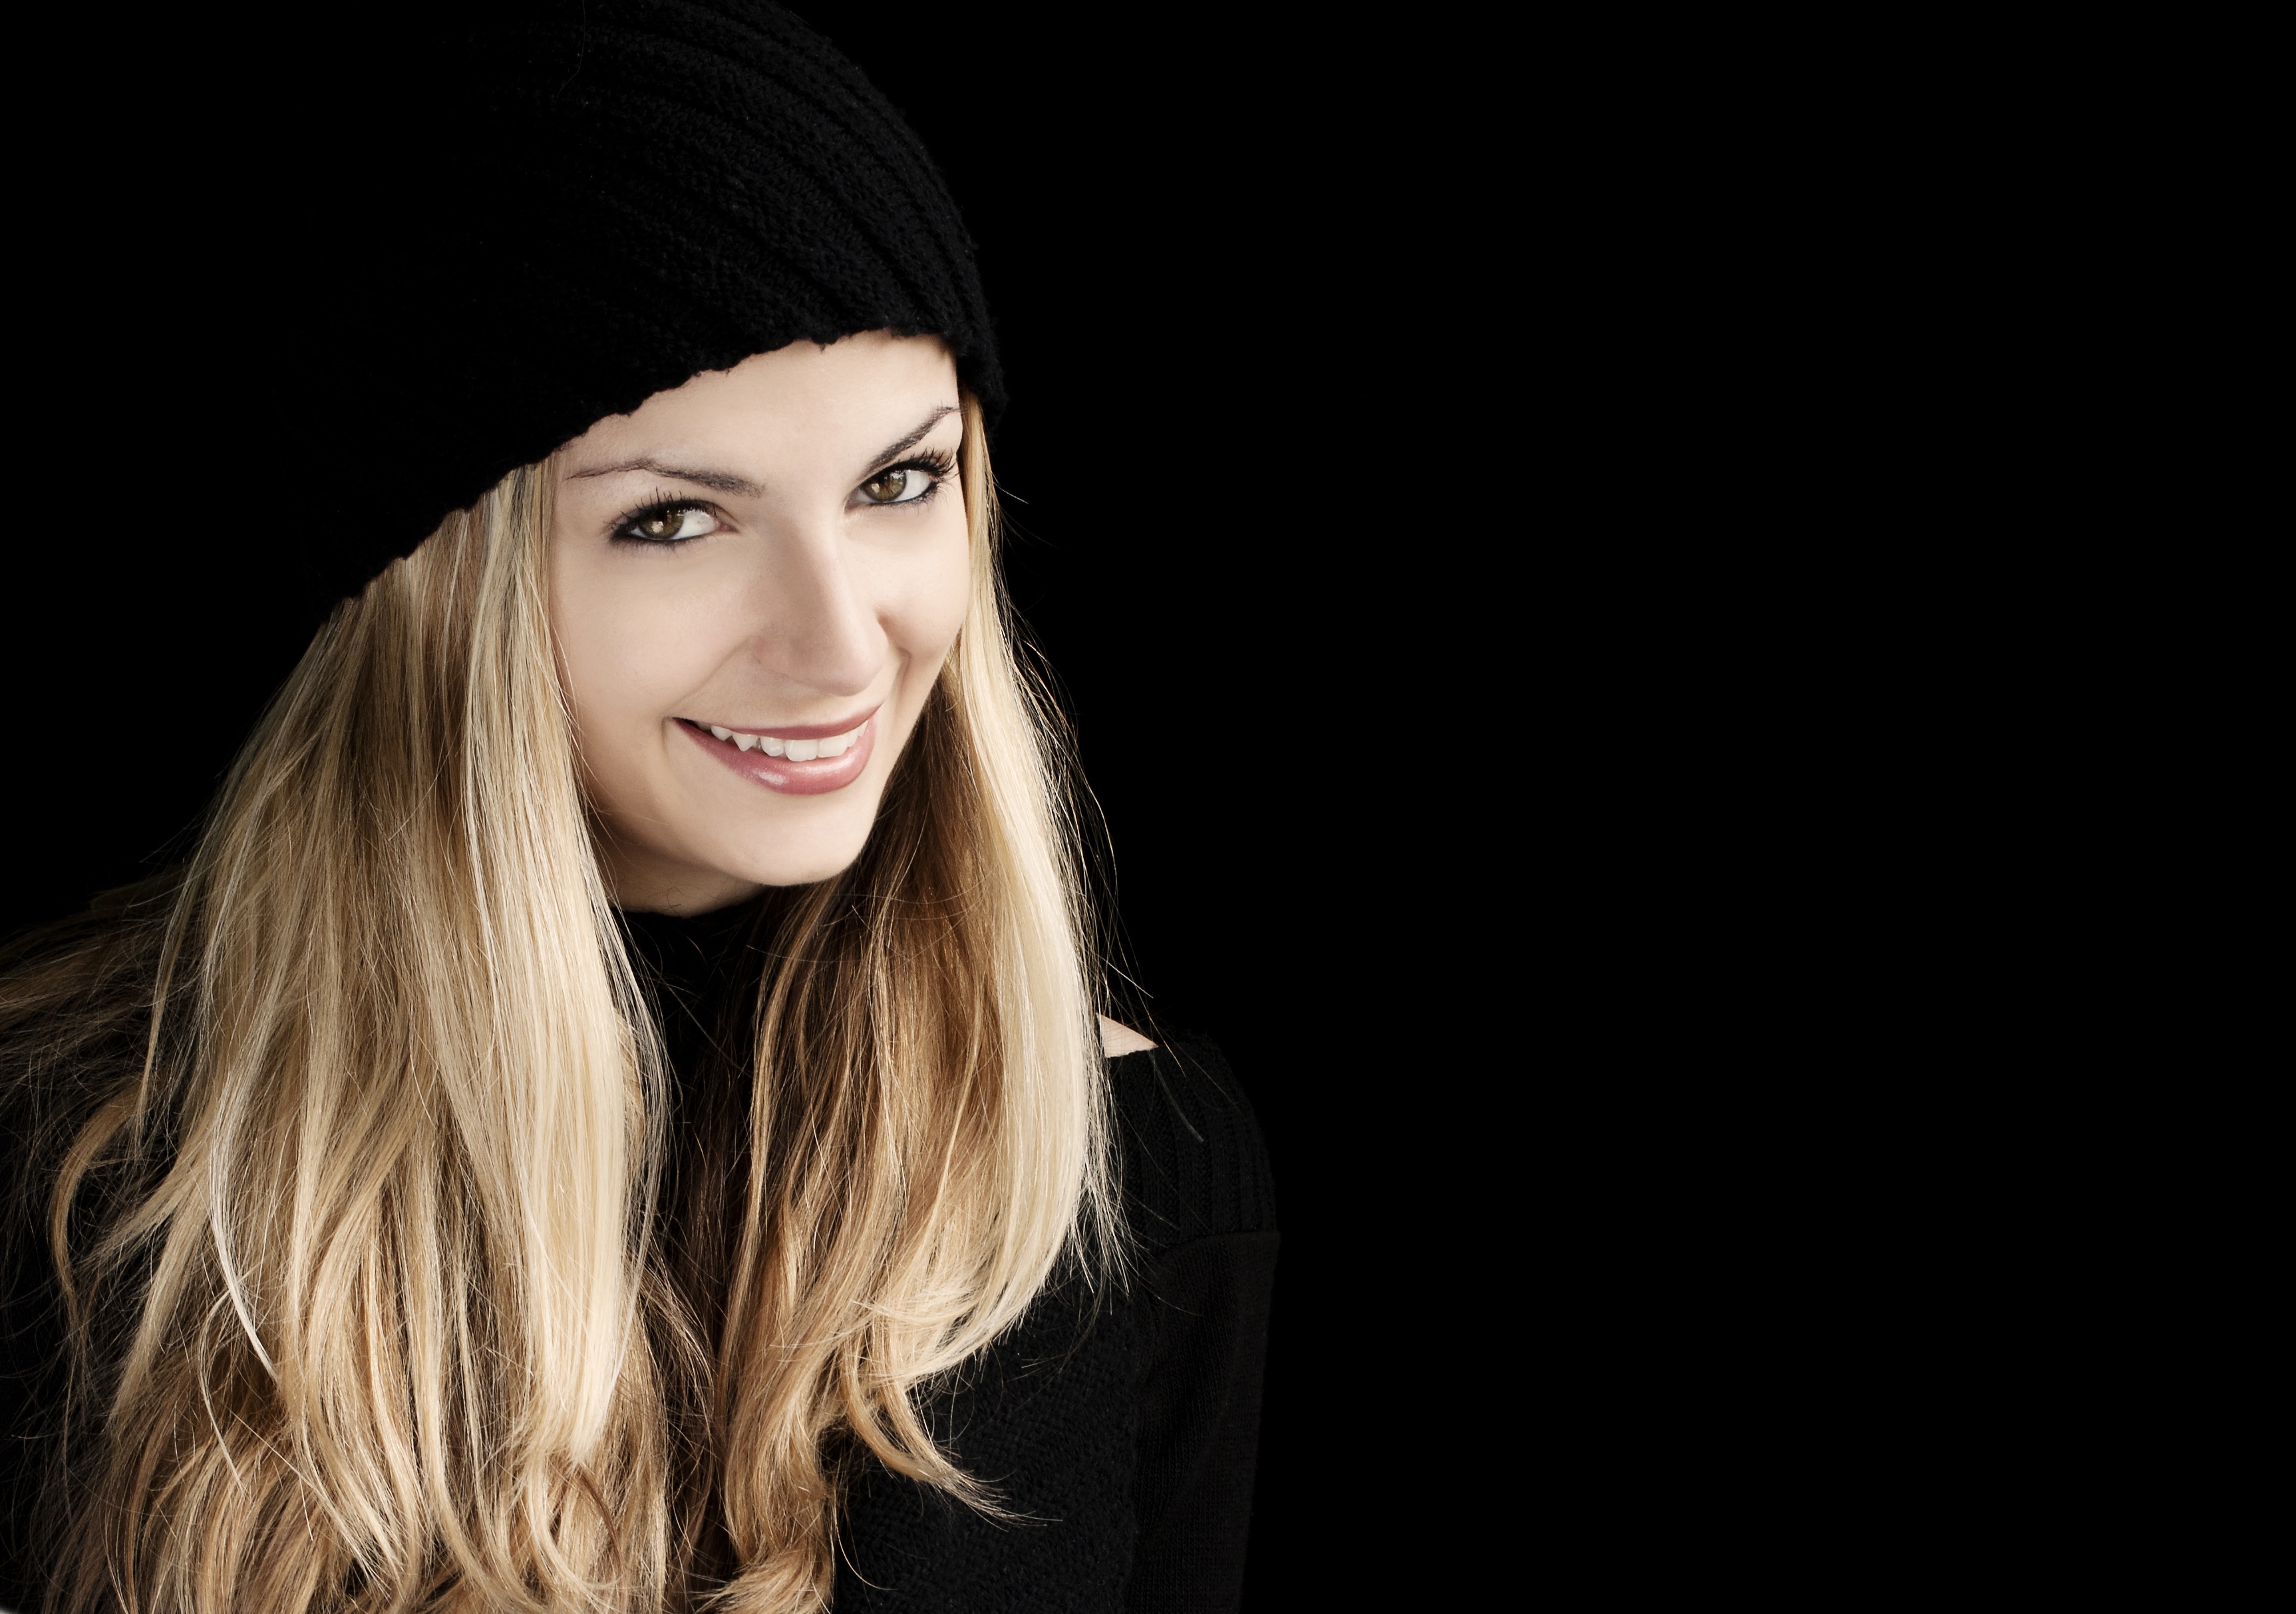
person, people, girl, woman, hair, white, photography, cute, female, singer, portrait, model, young, youth, fashion, clothing, black, blonde, hairstyle, smiling, smile, long hair, caucasian, long, face, happy, happiness, cap, head, beauty, joy, blond, pretty, casual, attractive, adult, photo shoot, brown hair, monochrome photography, portrait photography, supermodel